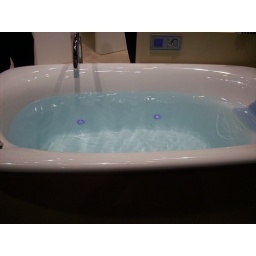
Kohler Fountainhead Vibra acoustic bathtub out in June sends sound waves through tub to relax and improve circulation $11-13,000